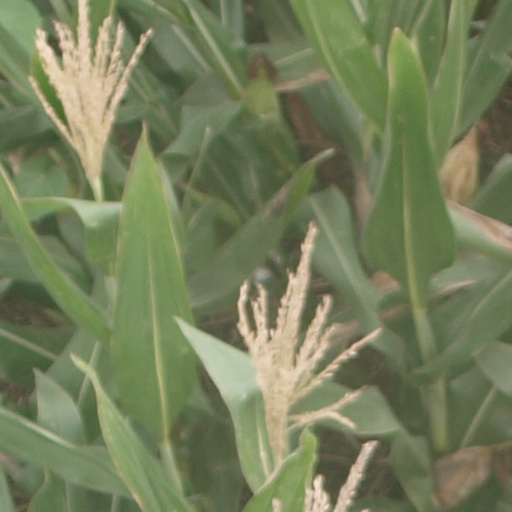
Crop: maize; corn